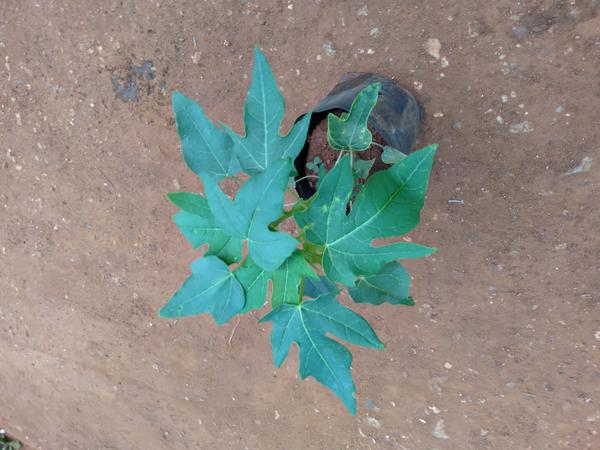
Plant: Pappaya